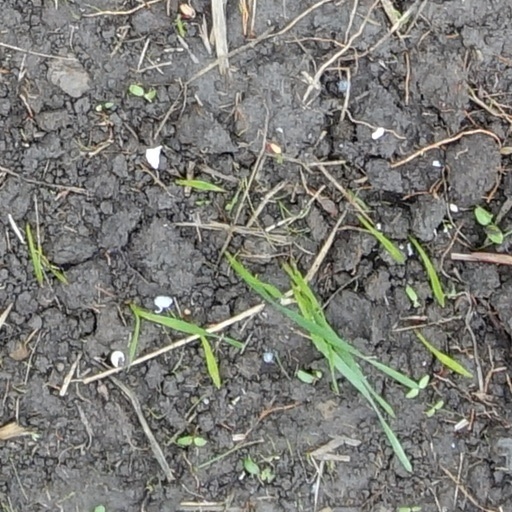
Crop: wheat